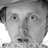
Emotion: surprise